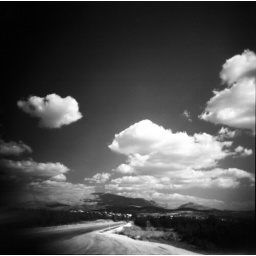
holga and red filter on the road near ephesus, turkey